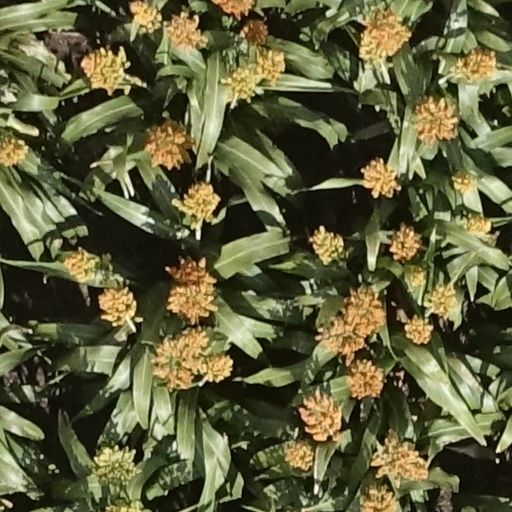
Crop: sorghum